Party for the Homeland, Military and Police

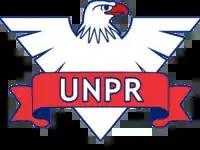
UNPR party logo

In 2009, parliamentarians from PSD, PNL, and other parliamentary organizations left their political parties to support President Traian Băsescu. Thus, they formed the parliamentary group of independents, led by former senator Gabriel Oprea. Afterwards, Oprea was named Minister of Administration and Interior.